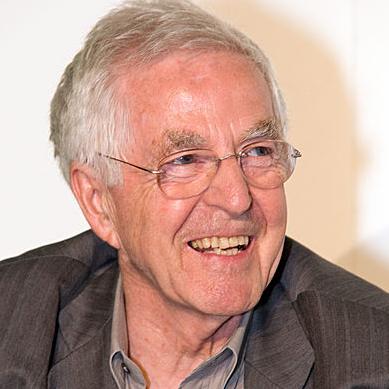
Age: 75